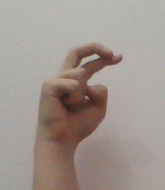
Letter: zay